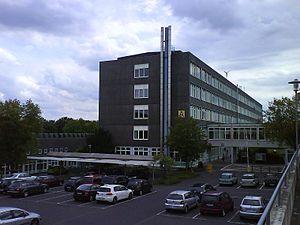
Université de Siegen, Siegen, Allemagne/ Paul-Bonatz-Campus Español: Universidad de Siegen, Siegen, Alemania